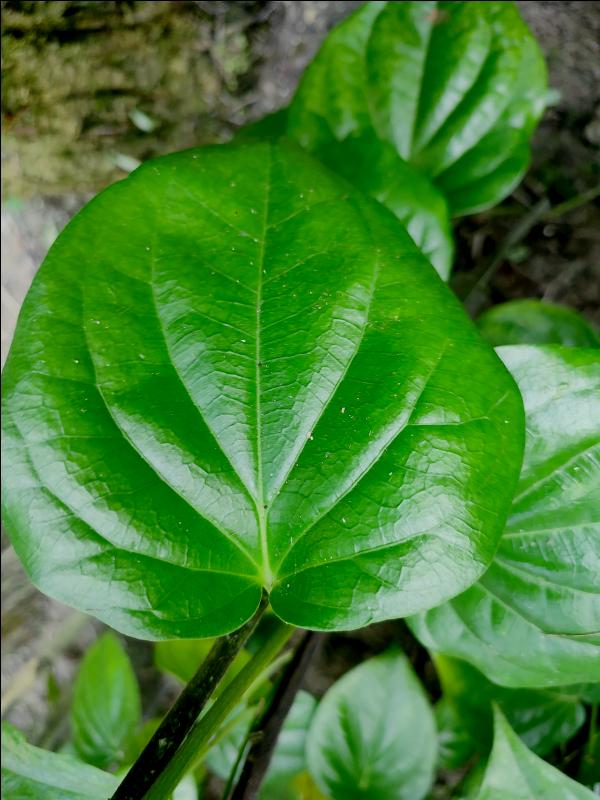
Label: Healthy_Leaf